Voss

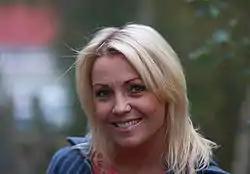
Kari Traa, 2008

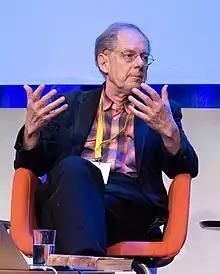
Gunnstein Akselberg, 2019

Like the rest of Western Norway, Voss saw large-scale emigration, particularly to the United States, in the 19th and early 20th centuries.